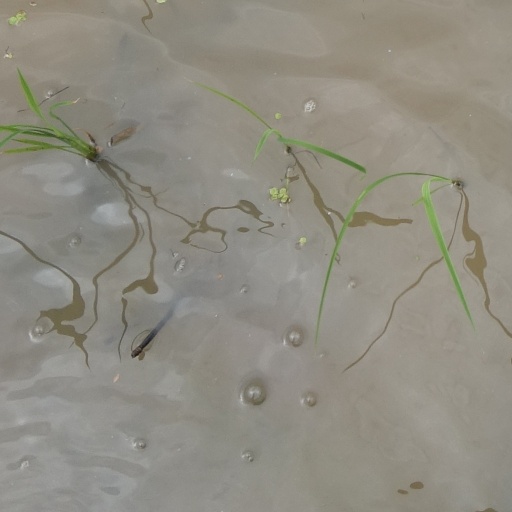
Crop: rice